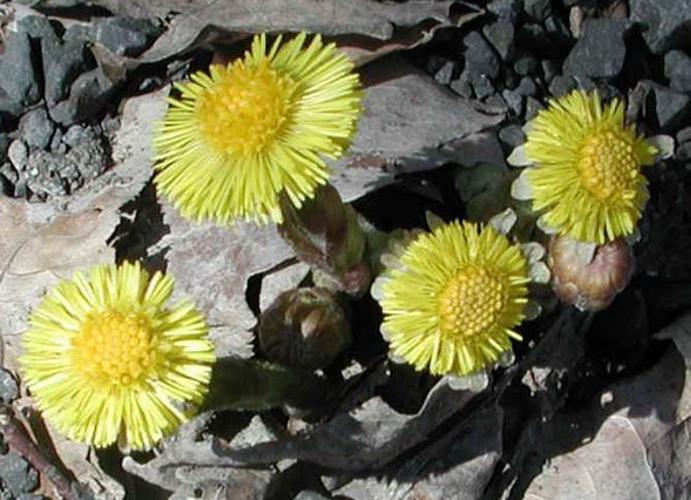
Label: colt's foot